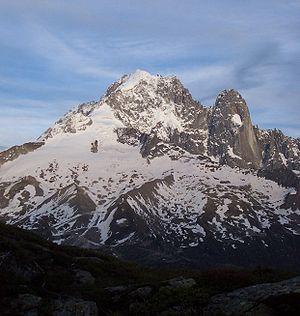
Clinton Thomas Dent, né le 7 décembre 1850 à Sandgate et mort le 26 août 1912 à Londres, est un chirurgien, écrivain, alpiniste et explorateur britannique, auteur de la première ascension du Grand Dru en 1878.